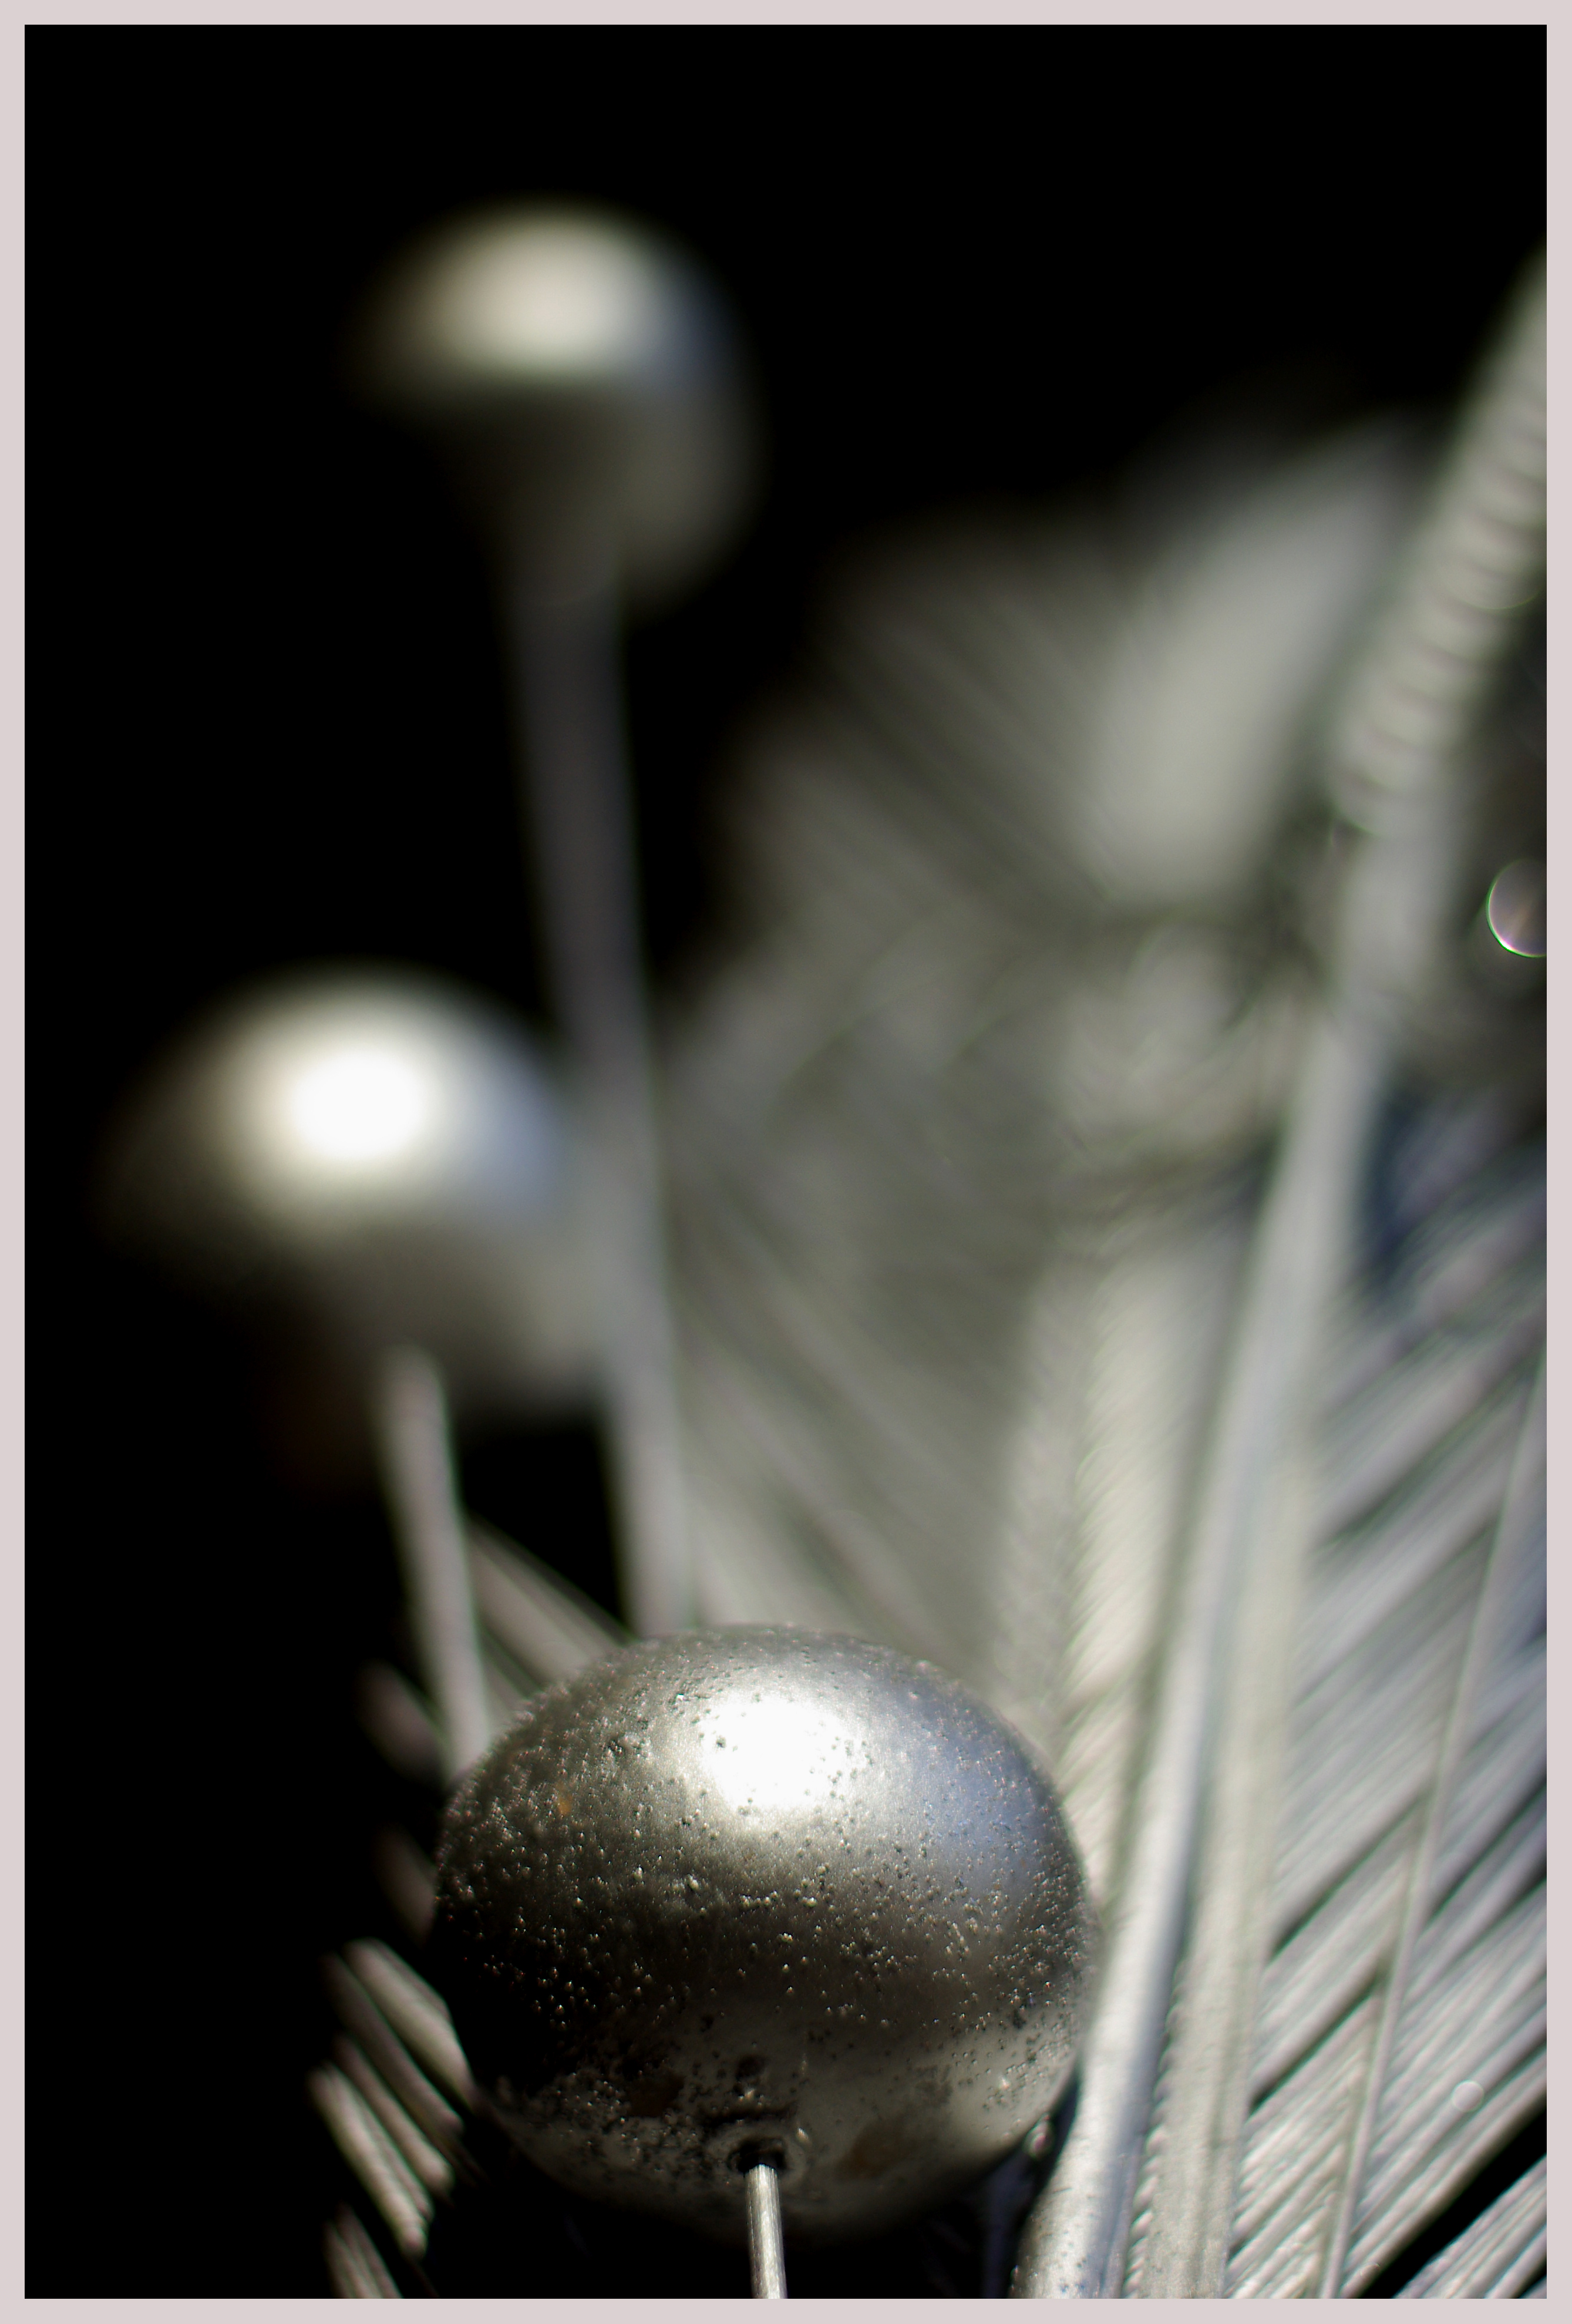
black and white, photography, monochrome, life, close up, photograph, still, macro photography, still life photography, monochrome photography